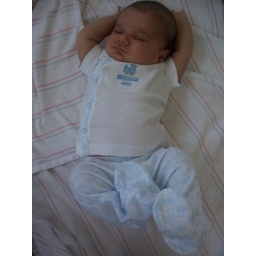
I like sleeping in my cute little boy outfit.